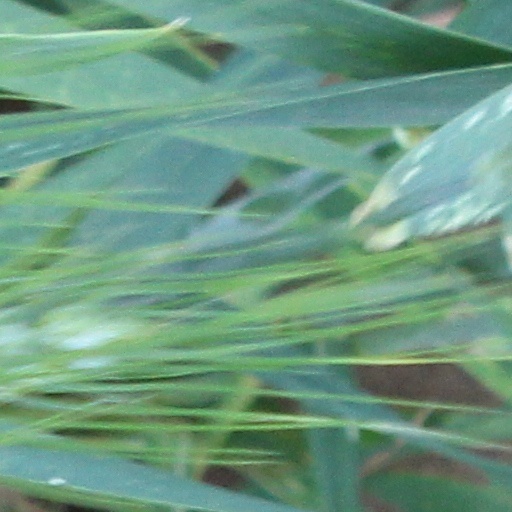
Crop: wheat